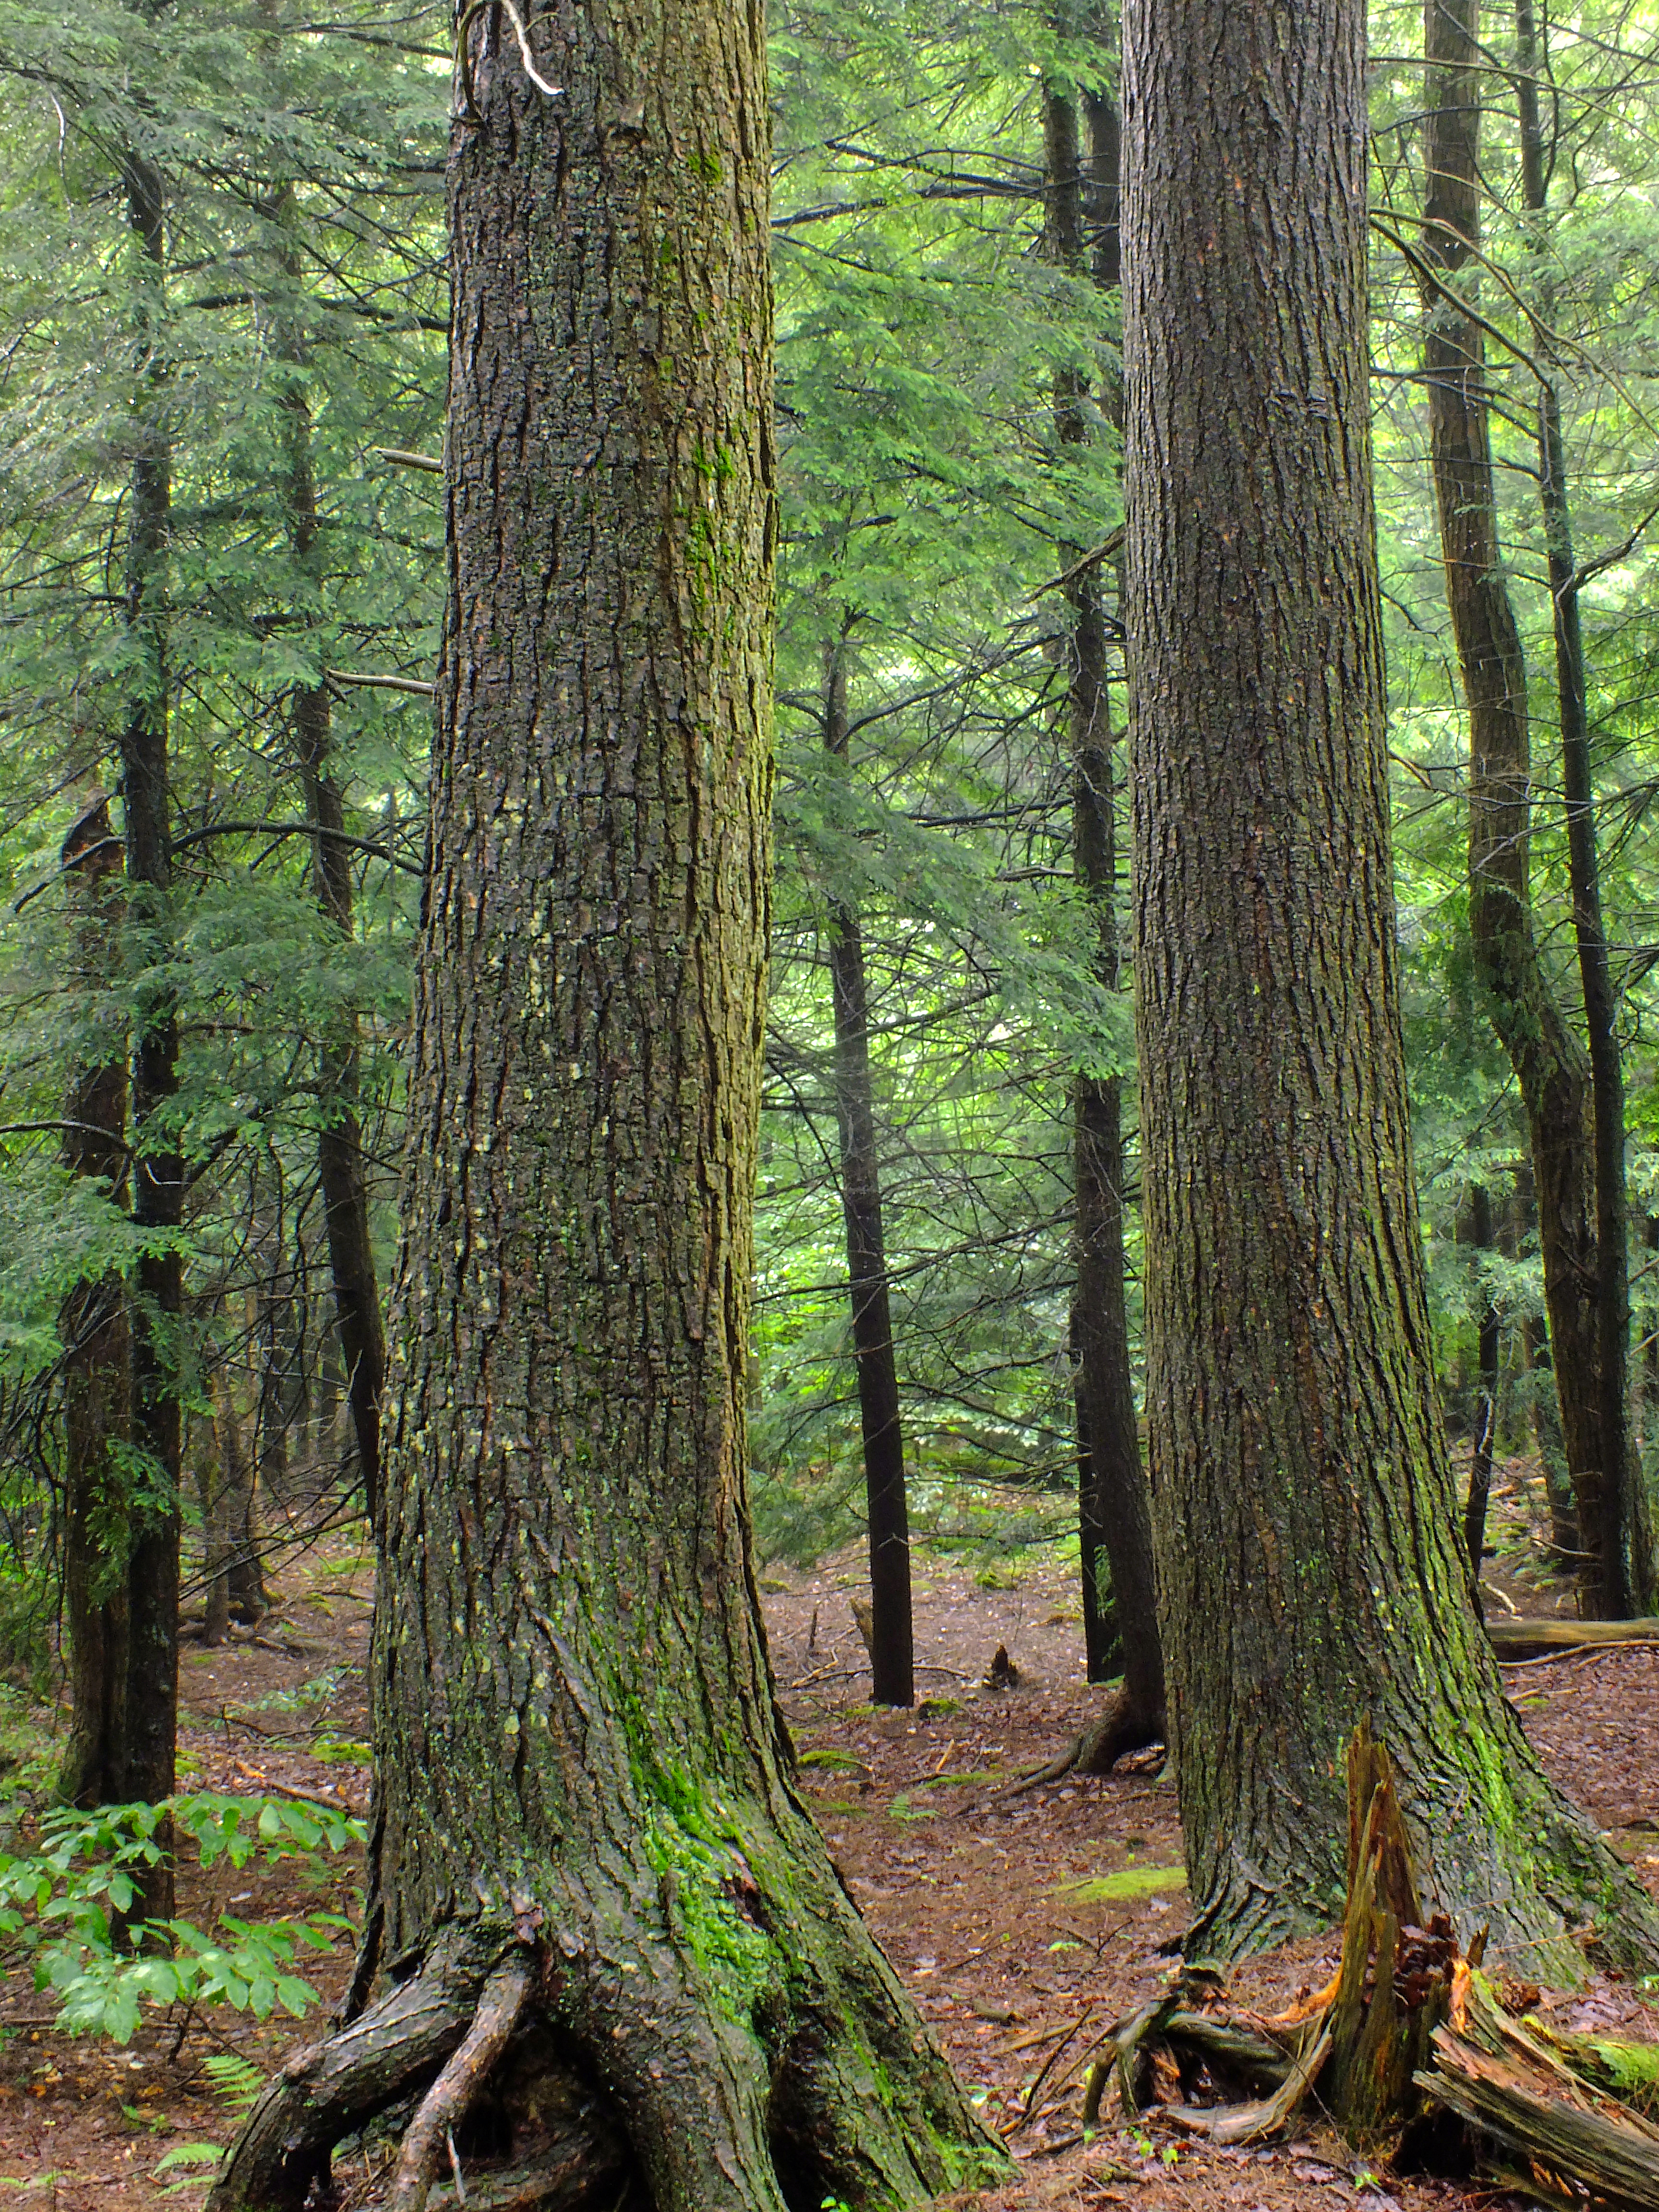
tree, nature, forest, wilderness, branch, plant, hiking, trail, trunk, summer, jungle, trees, creativecommons, coniferous, spruce, vegetation, rainforest, deciduous, hemlocks, easternhemlocks, tsugacanadensis, lycomingcounty, pennsylvania, endlessmountains, loyalsockstateforest, devilselbownaturalarea, grove, woodland, habitat, ecosystem, biome, old growth forest, natural environment, woody plant, temperate broadleaf and mixed forest, temperate coniferous forest, land plant, riparian forest